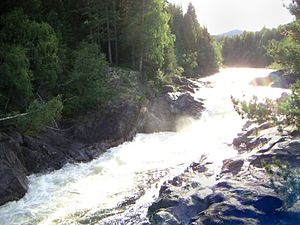
Etna (flod)
Elven Etna lidt nord for Helleristningerne ved Møllerstufossen
Etna er en elv i Etnedal og Nordre Land kommuner i Innlandet fylke i Norge. Den er afløb fra søen Steinsetfjorden i den nordlige del af Etnedal, og løber i sydøstlig retning indtil den når Bruflat og drejer mod øst. Efter nogle fald er den ude i den flade dalbund i Nordre Lands vestlige del og flyder relativt stille til den når Randsfjorden.